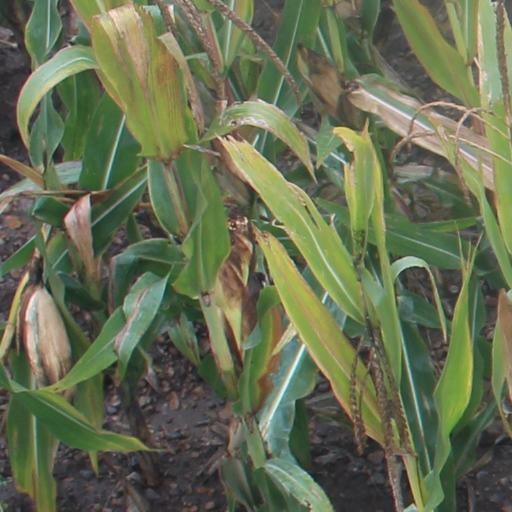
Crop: maize; corn